Antinous

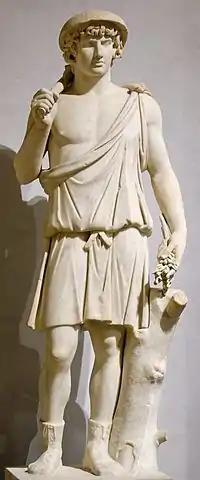
Antinous as Aristaeus from the collection of Cardinal Richelieu, now at the Louvre

From there they headed to Asia Minor, settling in Antioch in June 129, where they were based for a year, visiting Syria, Arabia, and Judaea. From there, Hadrian became increasingly critical of Jewish culture, which he feared opposed Romanisation, and so introduced policies banning circumcision and building a Temple of Zeus-Jupiter on the former site of the Jewish Temple. From there, they headed to Egypt. Arriving in Alexandria in August 130, there they visited the sarcophagus of Alexander the Great. Although welcomed with public praise and ceremony, some of Hadrian's appointments and actions angered the city's Hellenic social elite, who began to gossip about his sexual activities, including those with Antinous.